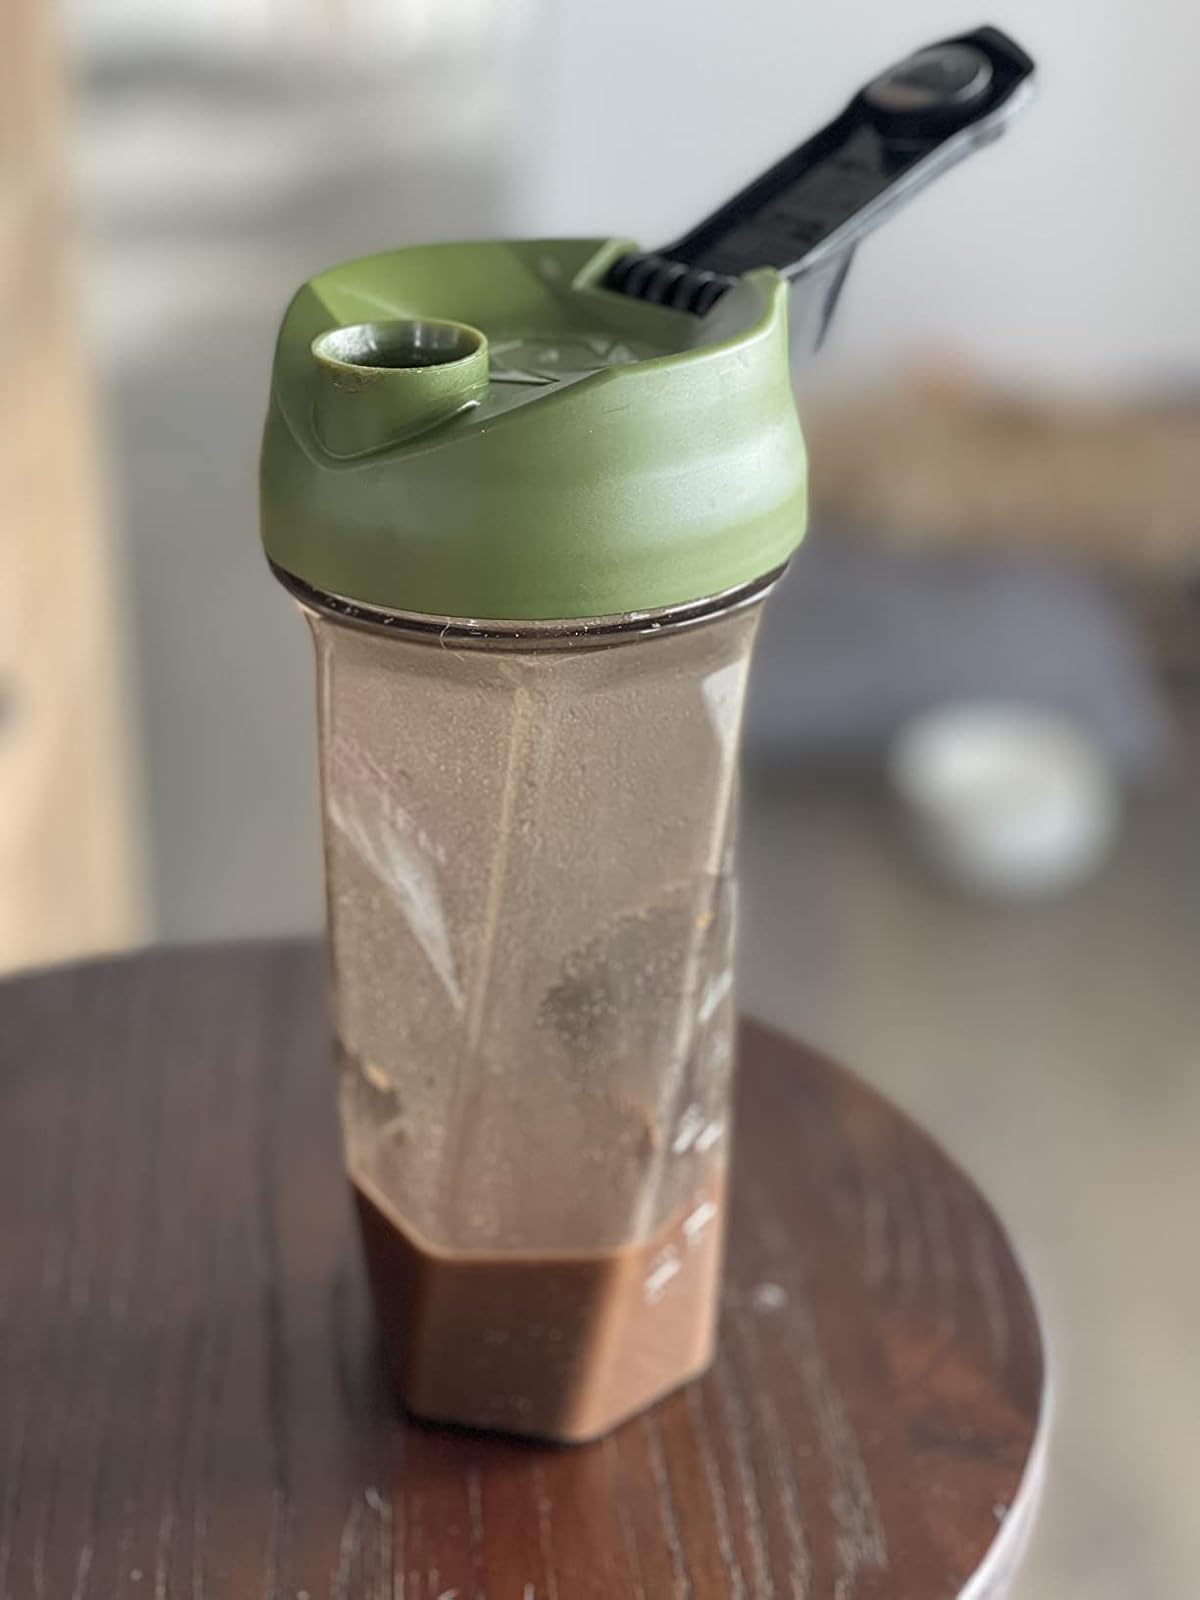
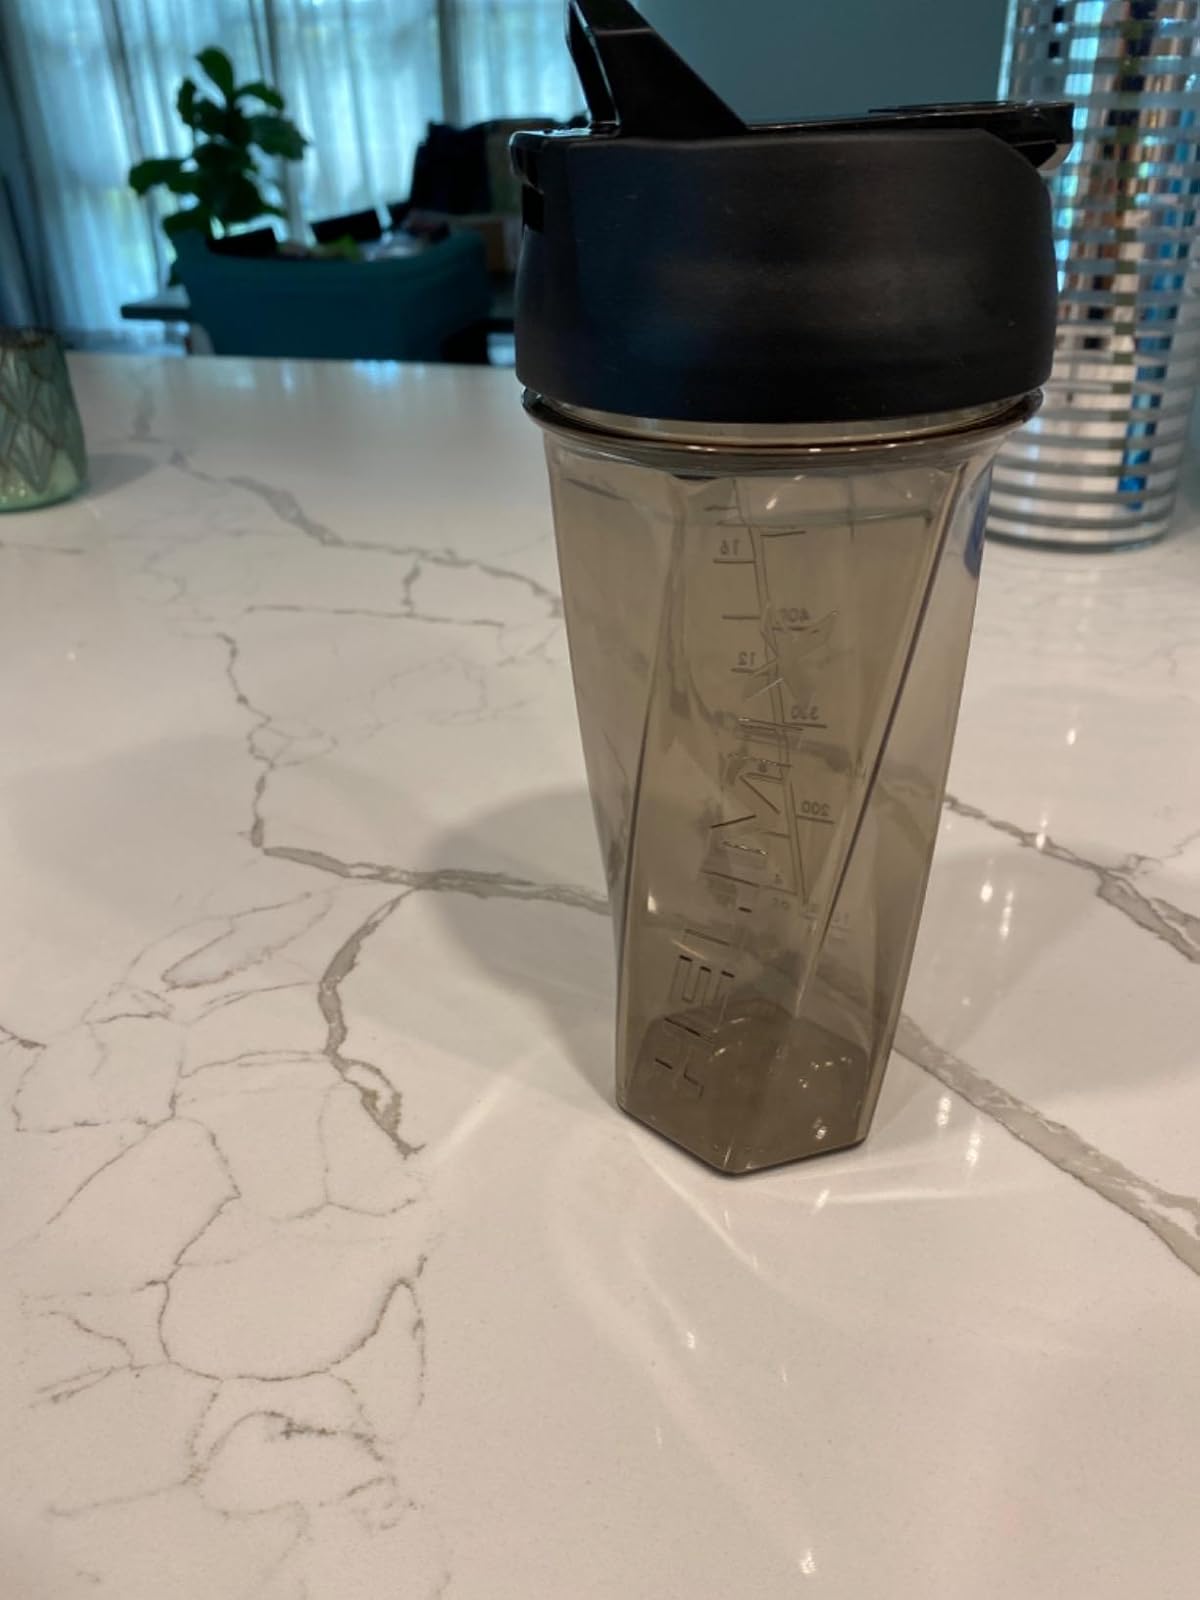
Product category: items_blender
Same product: no